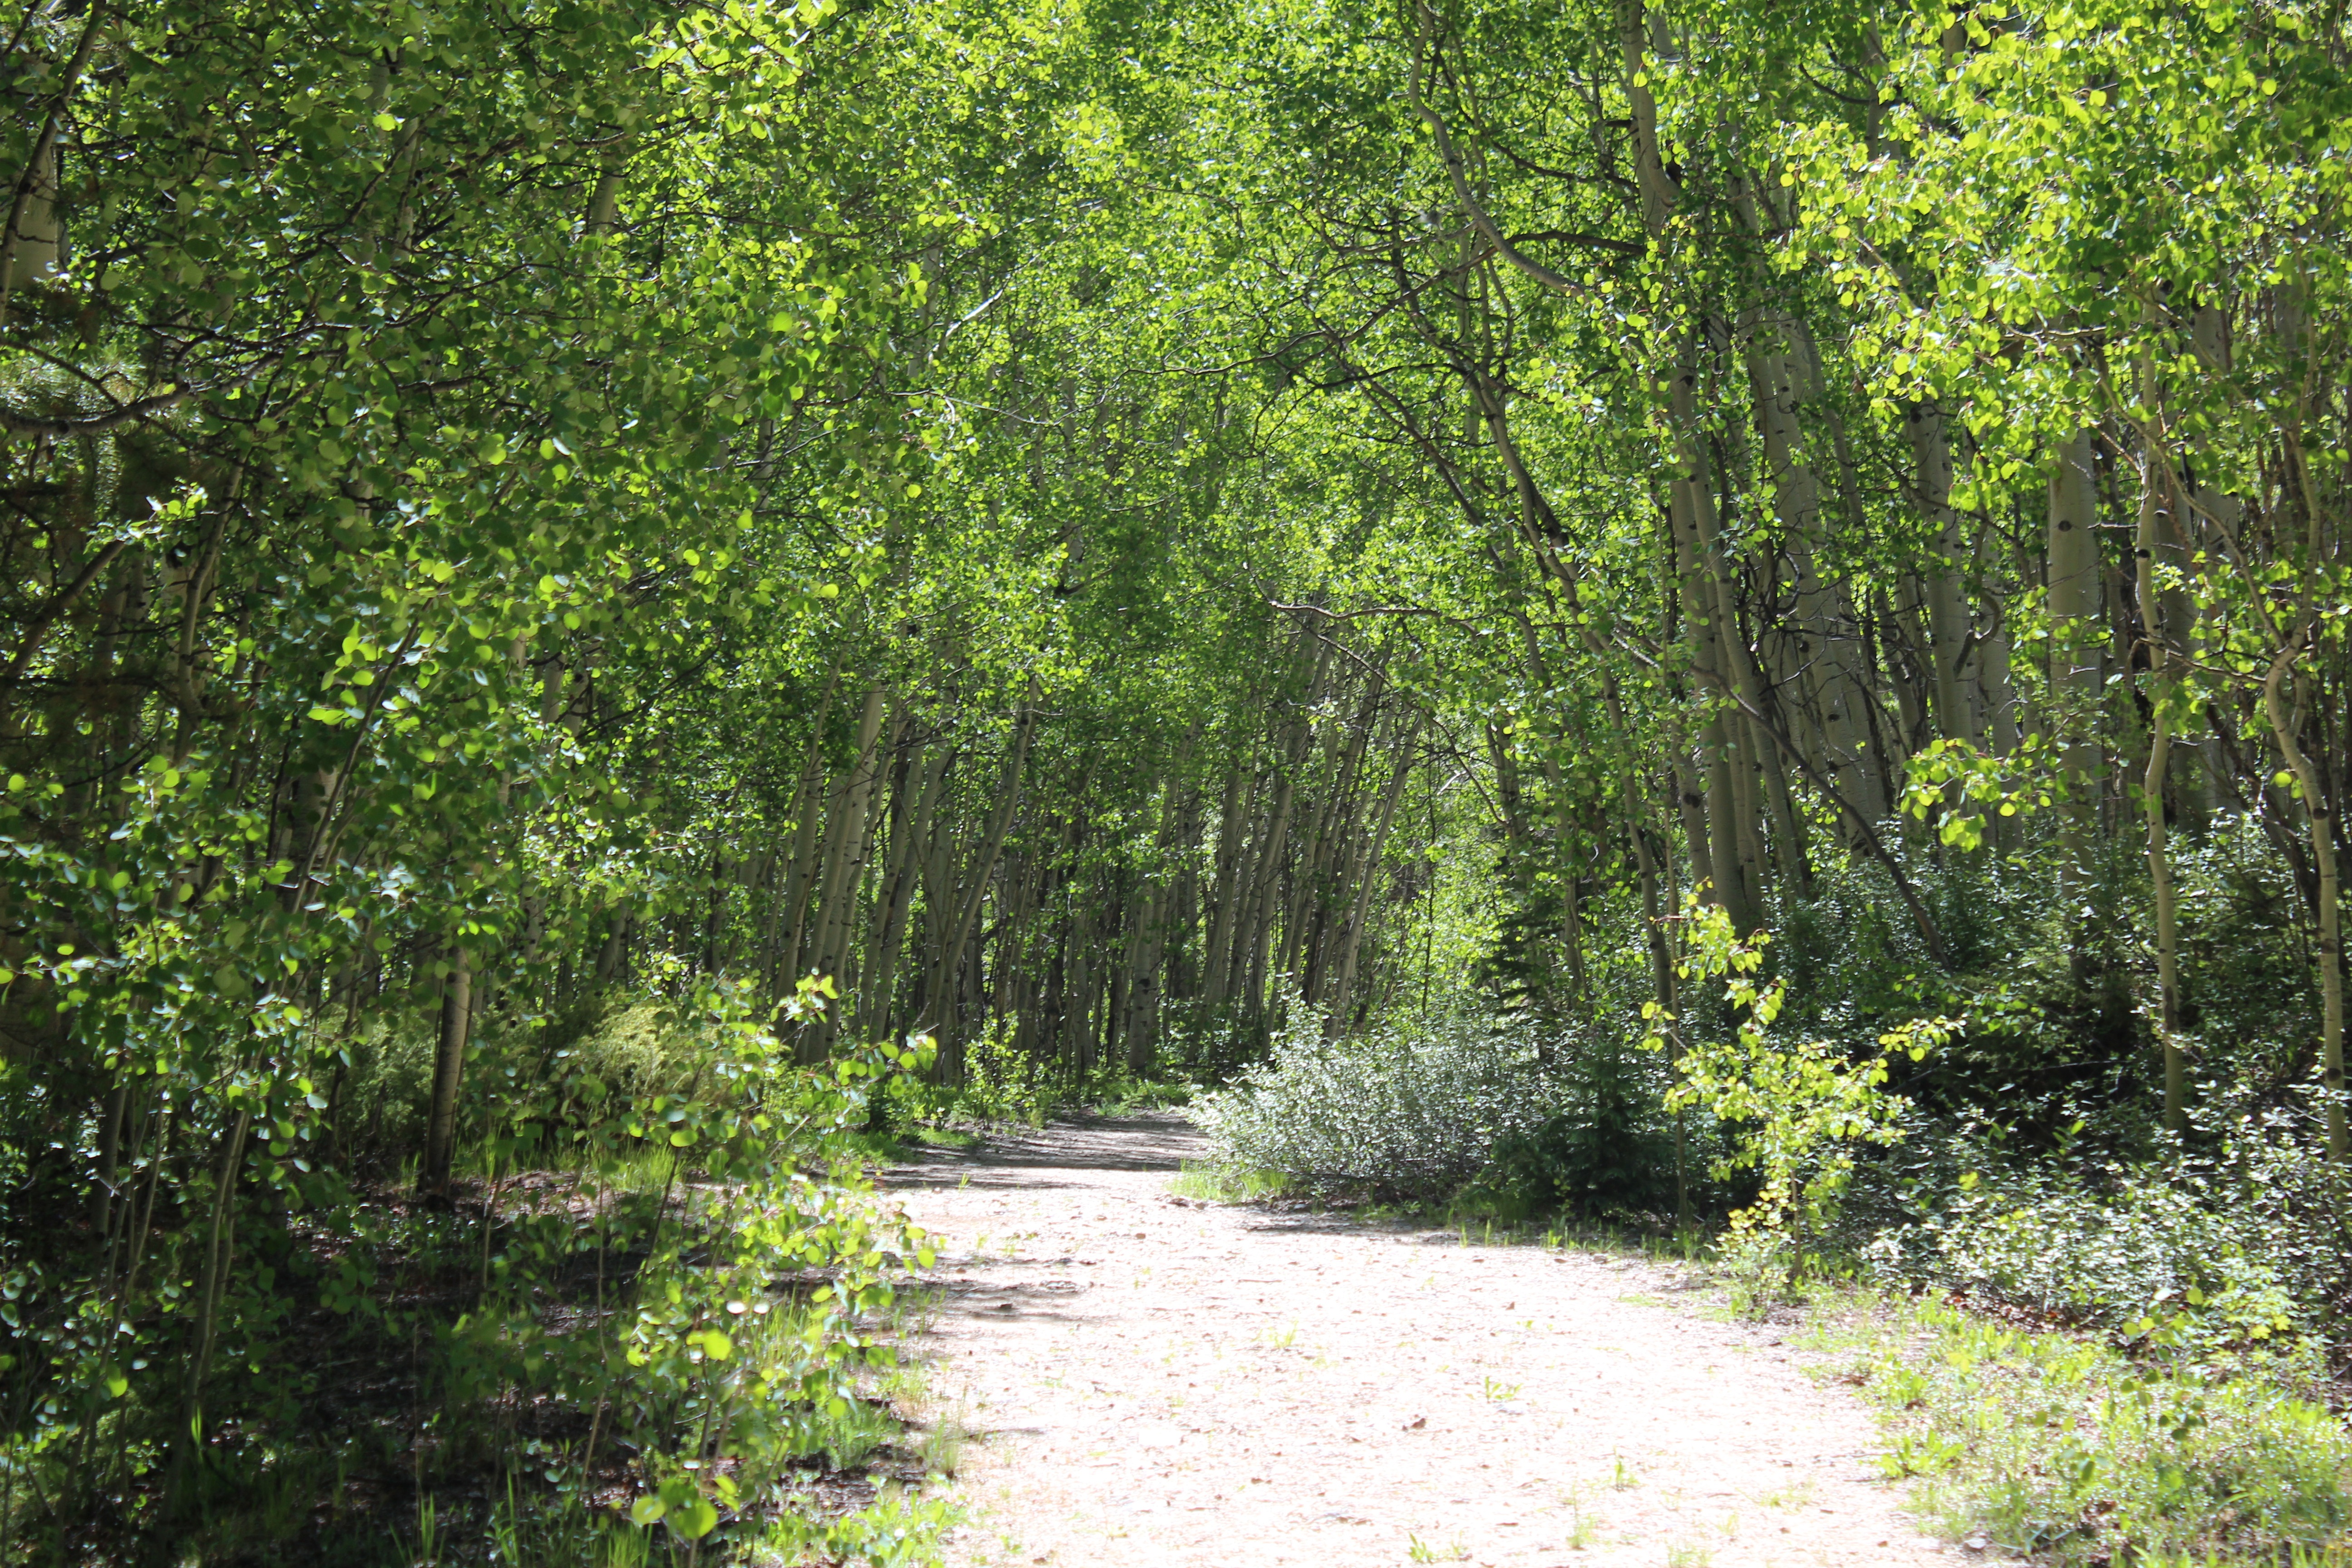
tree, nature, forest, trail, meadow, sunlight, leaf, summer, walk, green, jungle, autumn, mountains, vegetation, shrub, rainforest, deciduous, grove, woodland, habitat, footpath, ecosystem, sunny day, biome, old growth forest, natural environment, woody plant, temperate broadleaf and mixed forest, temperate coniferous forest, riparian forest